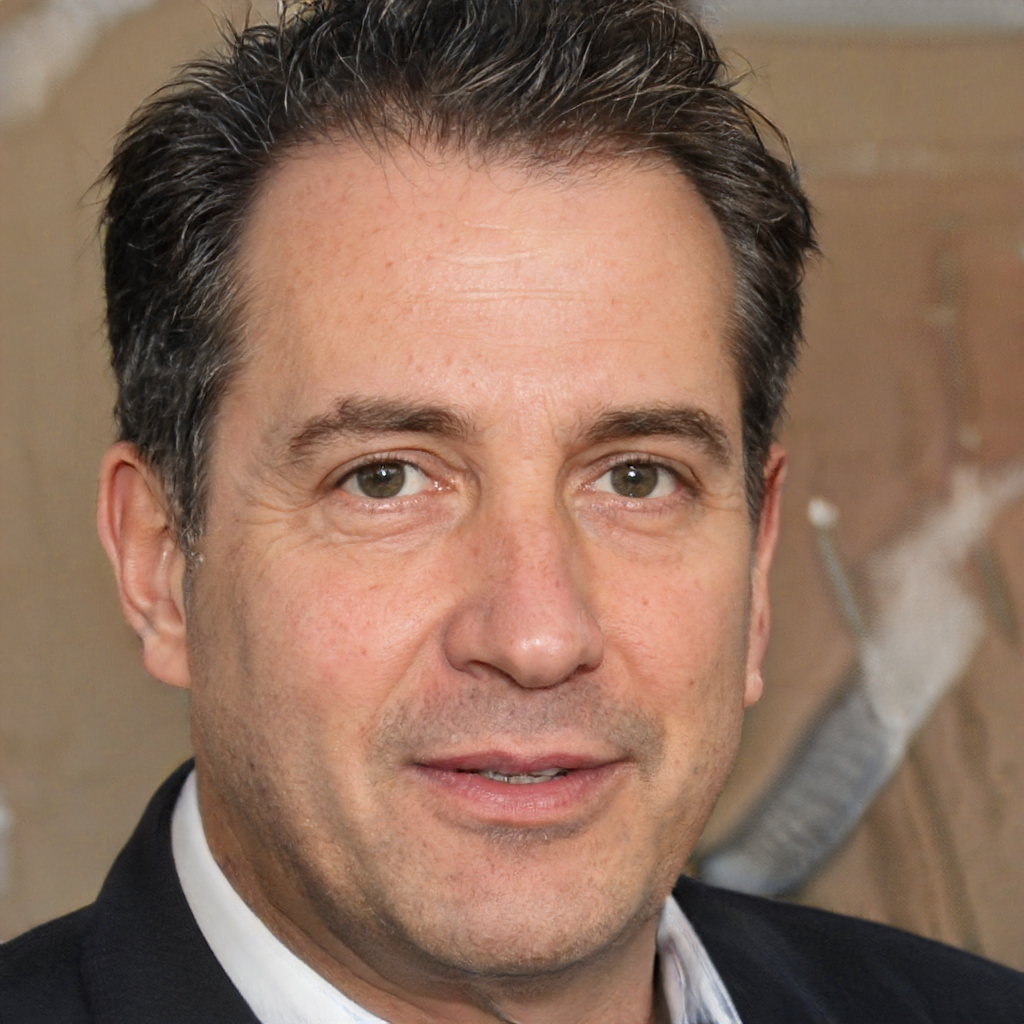
Gender: Male